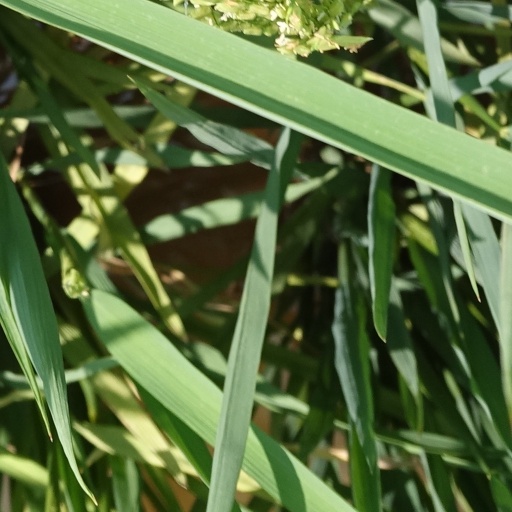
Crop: rice